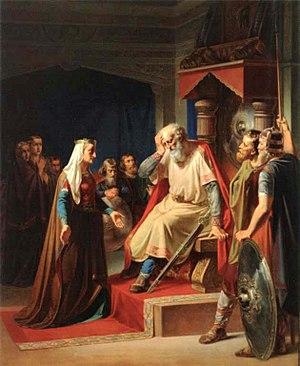
La numérotation des monarques danois avérés est influencée par l'existence de rois antérieurs, dont l'existence est sujette à caution, et non relevés ici.
Knud Iᵉʳ de Danemark, surnommé Dana-ast, littéralement « l'Amour des Danois » est un prince de Danemark, fils aîné de Gorm de Danemark.